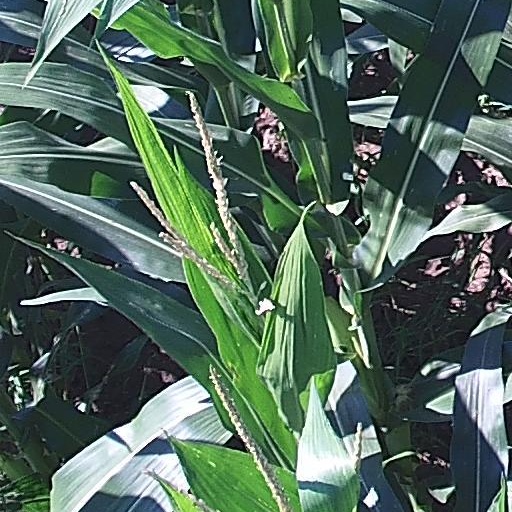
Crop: maize; corn